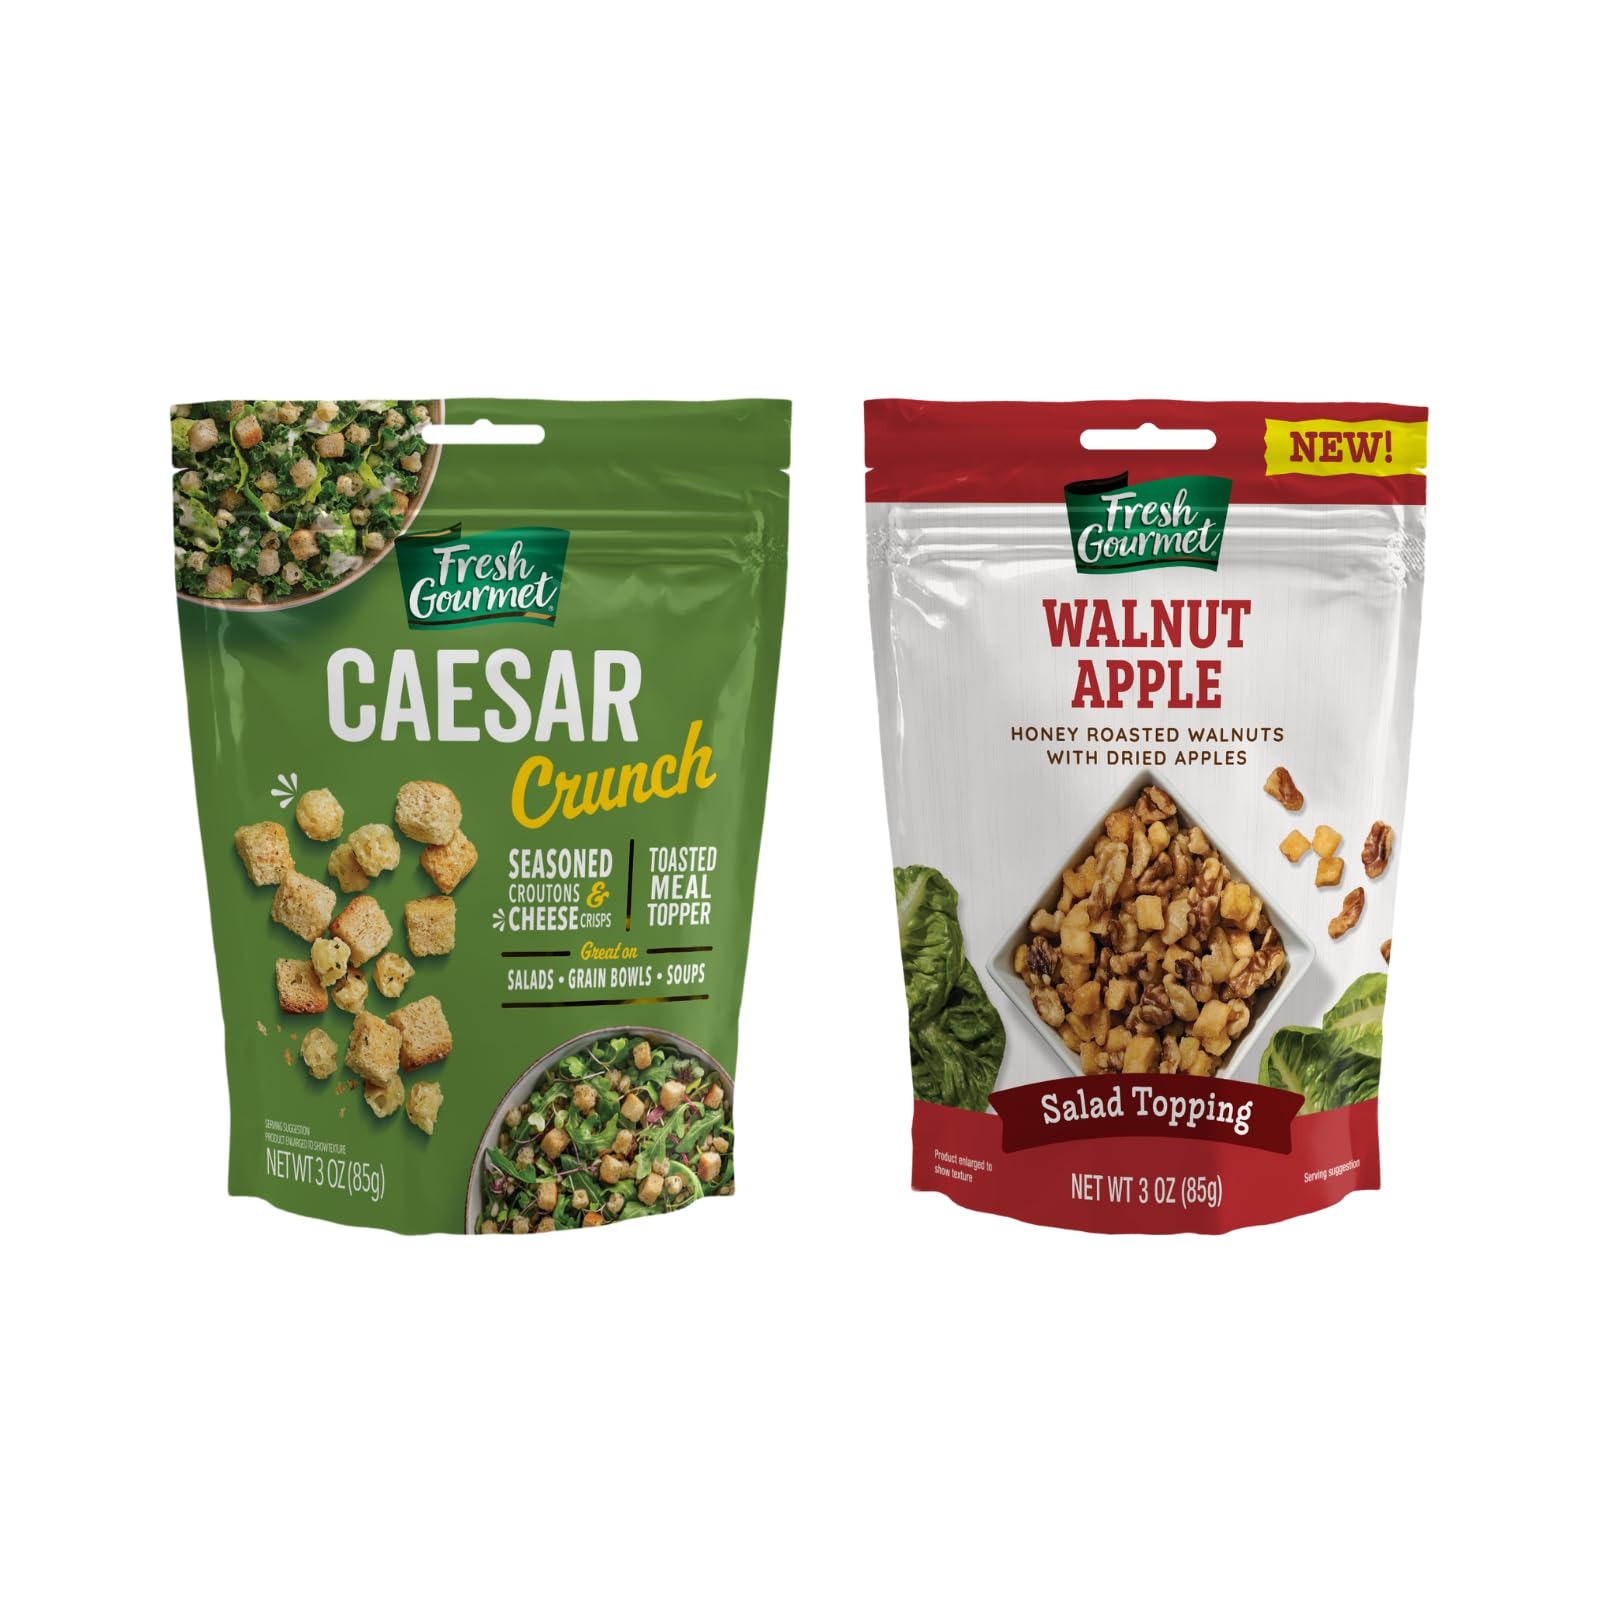
Item Name: Fresh Gourmet Variety Pack, 1 Caesar Crunch 3 Oz, 1 Apple Walnut Topping 3 Oz, Perfect Salad Toppings
Bullet Point 1: Fresh Gourmet Caesar Crunch combines crispy Caesar crouton bites with mini Parmesan cheese crisps, delivering the perfect crunch to elevate any meal.
Bullet Point 2: Fresh Gourmet Apple & Walnut Topping brings the ideal mix of flavors and textures, adding a hint of sweetness to salads, oatmeal, yogurt, or even your favorite baked goods like banana bread.
Bullet Point 3: Top on your favorite salads, oatmeal, yogurts and so much more
Bullet Point 4: Handy resealable bag helps keep your salad toppings fresh
Bullet Point 5: Delivers the perfect balance of crunch and flavor, elevating every meal from salads to soups, grain bowls, and beyond, adding a delicious texture and taste to every bite.
Product Description: Fresh Gourmet Caesar Crunch is a delicious and versatile topping that adds a burst of flavor and texture to any salad or dish. Made with a blend of crispy croutons, Parmesan cheese, and a touch of garlic, this topping delivers the classic taste of Caesar salad in every bite. It's perfect for enhancing your favorite salads, soups, or even roasted vegetables, providing a satisfying crunch and rich flavor. Fresh Gourmet Apple & Walnut Topping offers a delightful combination of sweet, tart apple slices and crunchy walnuts, creating a perfect balance for salads, oatmeal, or desserts. Its natural sweetness complements both savory and sweet dishes, adding depth and texture. Fresh Gourmet Sunflower & Pomegranate Seeds blend the nutty taste of sunflower seeds with the sweet-tart burst of pomegranate arils, making it an ideal topping for salads, yogurt, or smoothies. Each topping elevates meals with wholesome, flavorful ingredients that are easy to use and enjoy.
Value: 6.0
Unit: Ounce

Price: 13.42